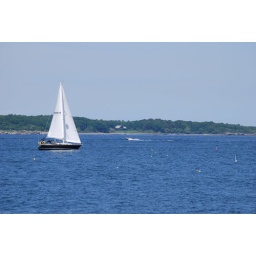
sail boat in the ocean